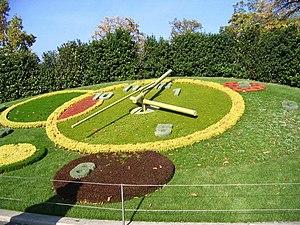
Le Jardin anglais est un jardin public situé au bord du lac Léman à Genève.